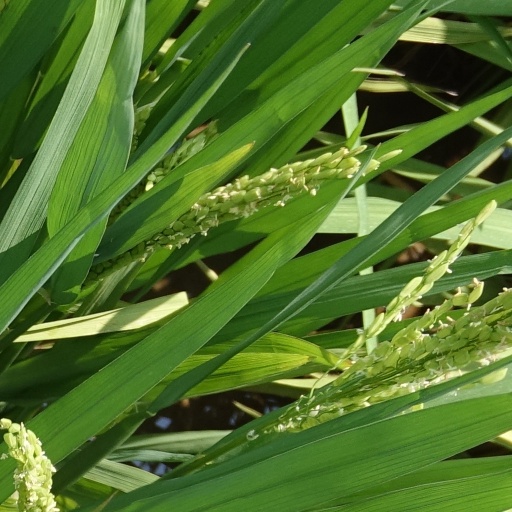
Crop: rice